Crimes of the Past

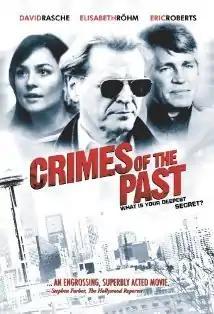

Crimes of the Past, also known as "The Spy and the Sparrow", is a 2009 thriller film starring David Rasche, Elisabeth Röhm, and Eric Roberts.